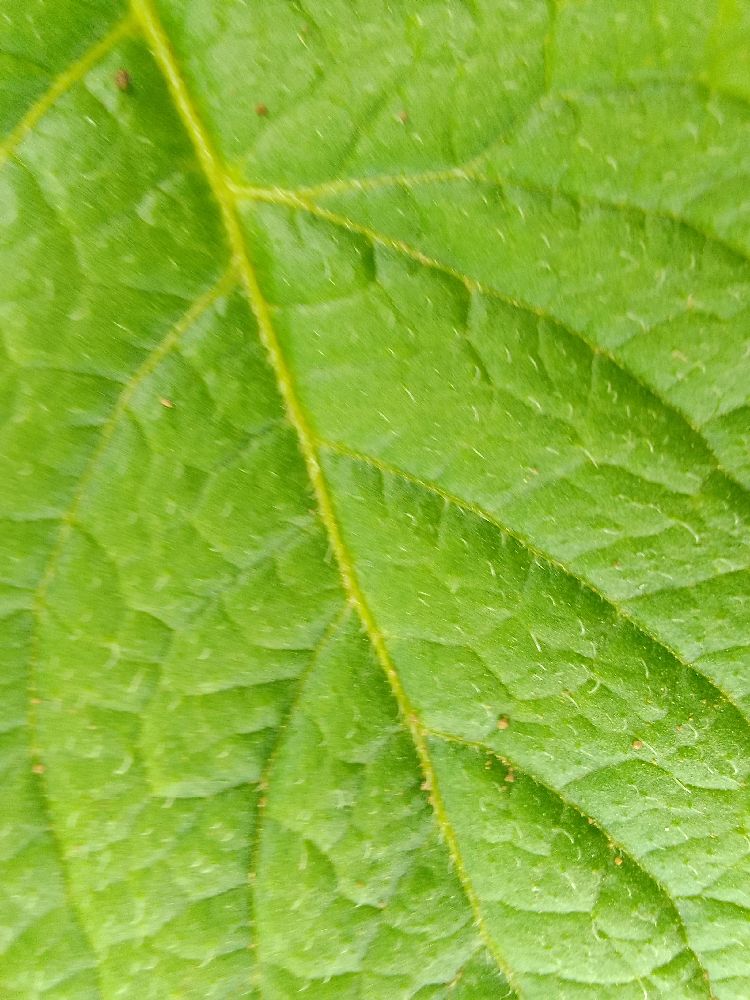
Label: Healthy